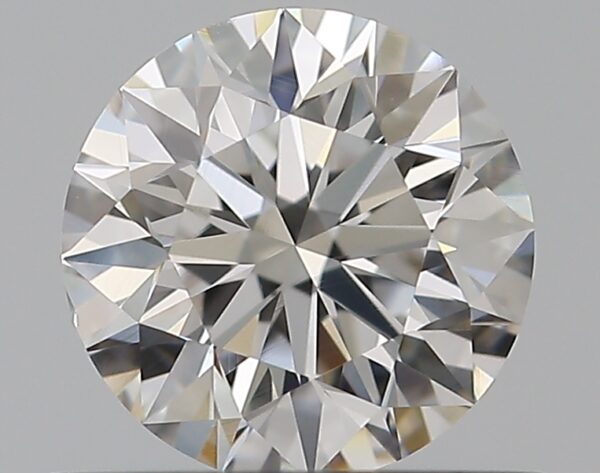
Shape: round
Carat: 0.5
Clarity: VS1
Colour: G
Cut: EX
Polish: EX
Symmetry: EX
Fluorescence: N
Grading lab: GIA
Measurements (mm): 5.06 x 5.09 x 3.18